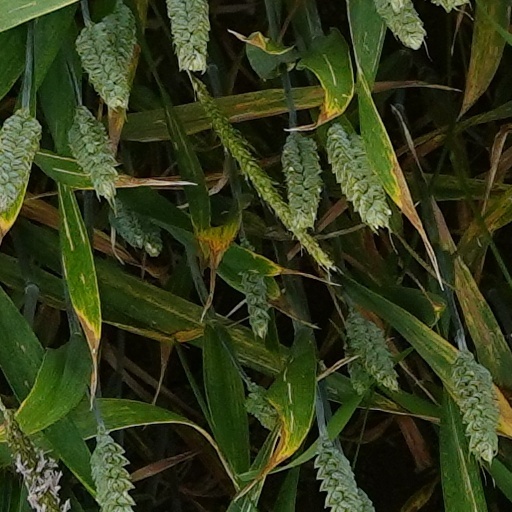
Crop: wheat